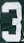
Number: 3